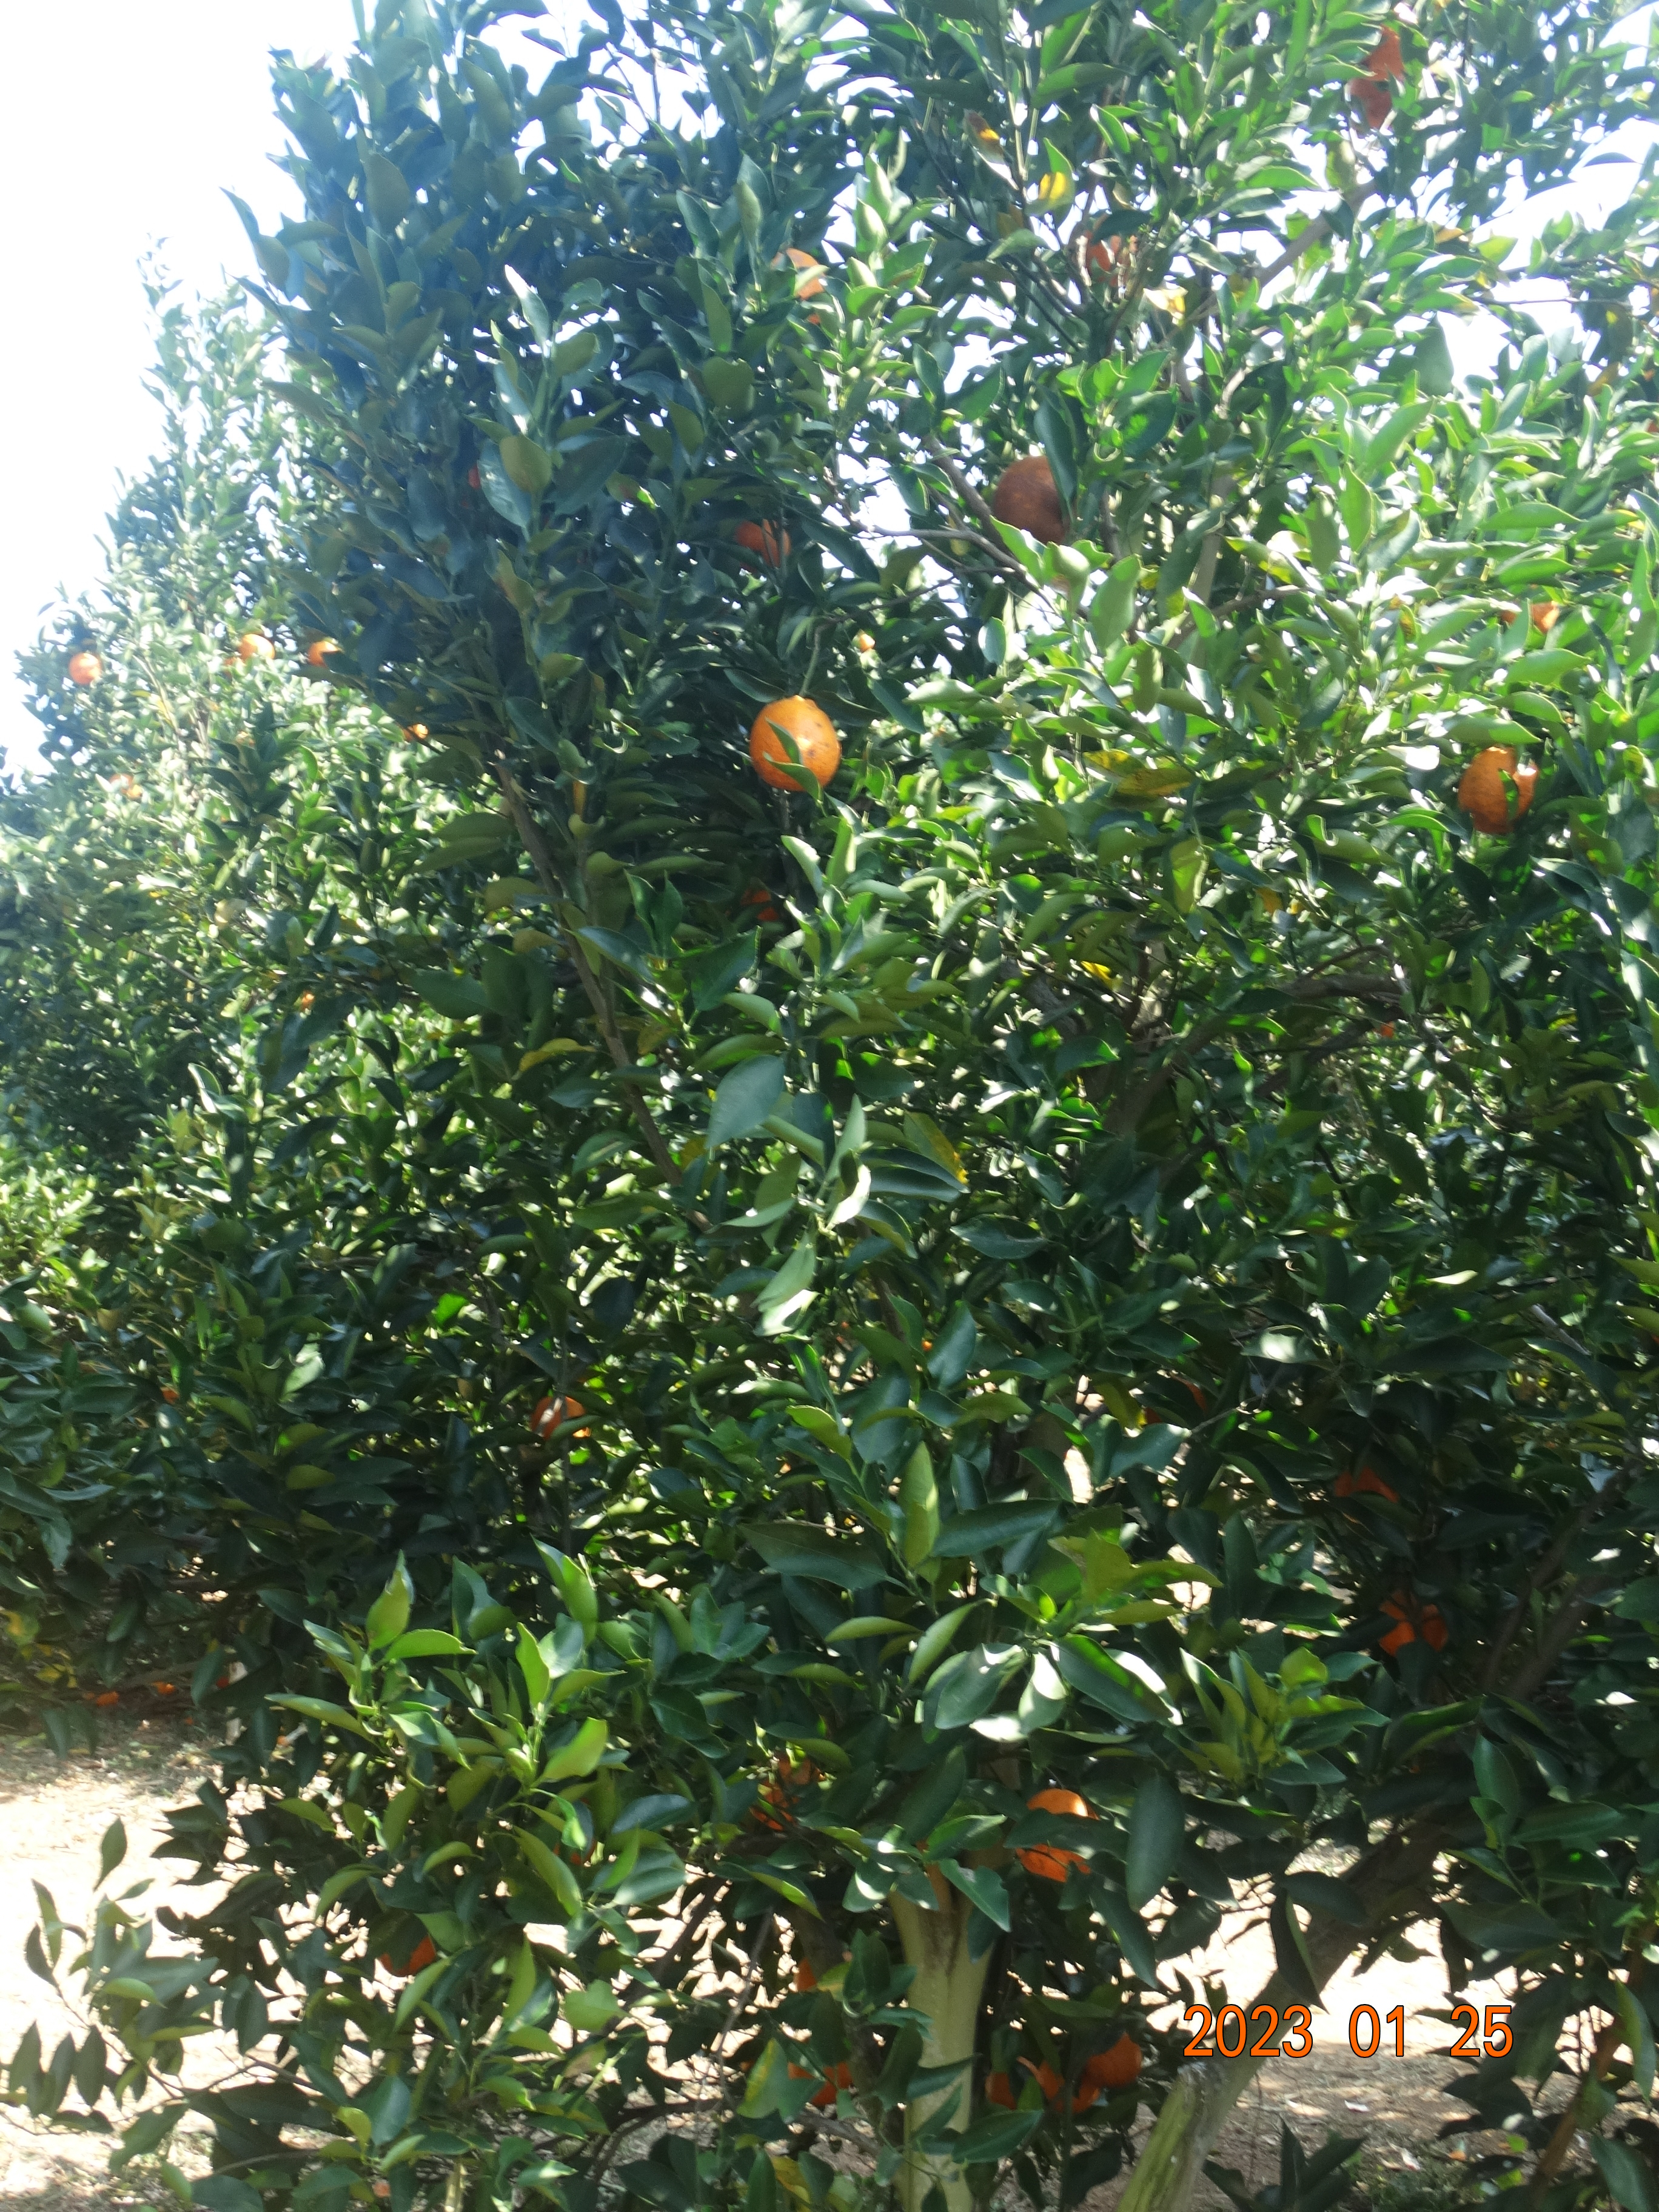
Citrus fruit variety: ponkan